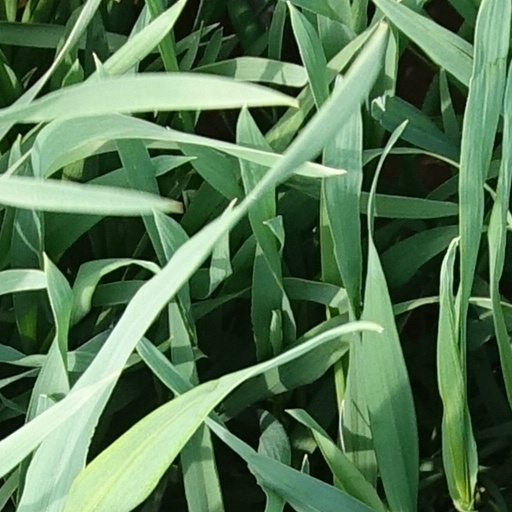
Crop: wheat